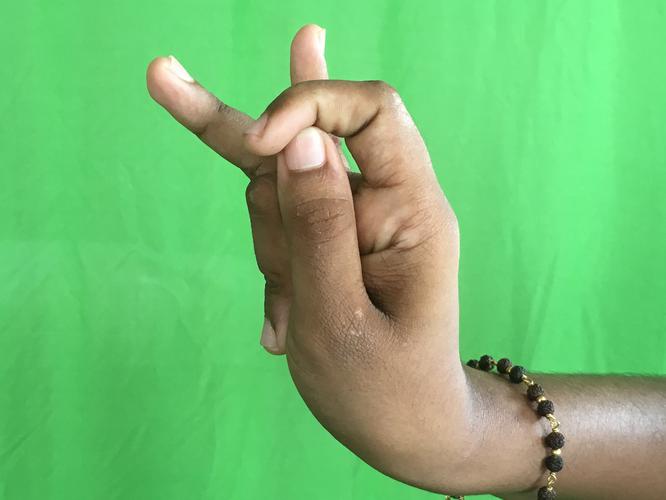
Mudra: Katakamukha_3
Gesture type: single_hand